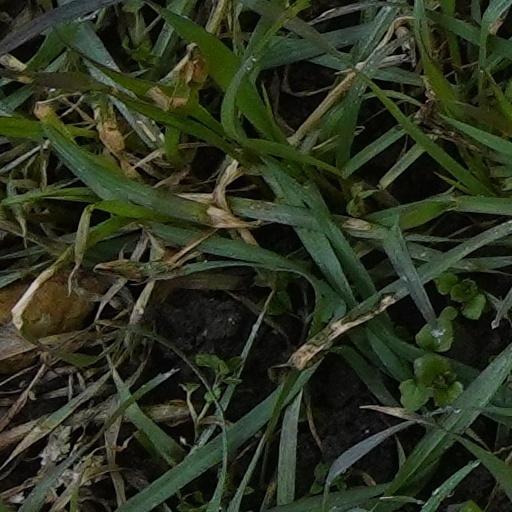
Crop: wheat